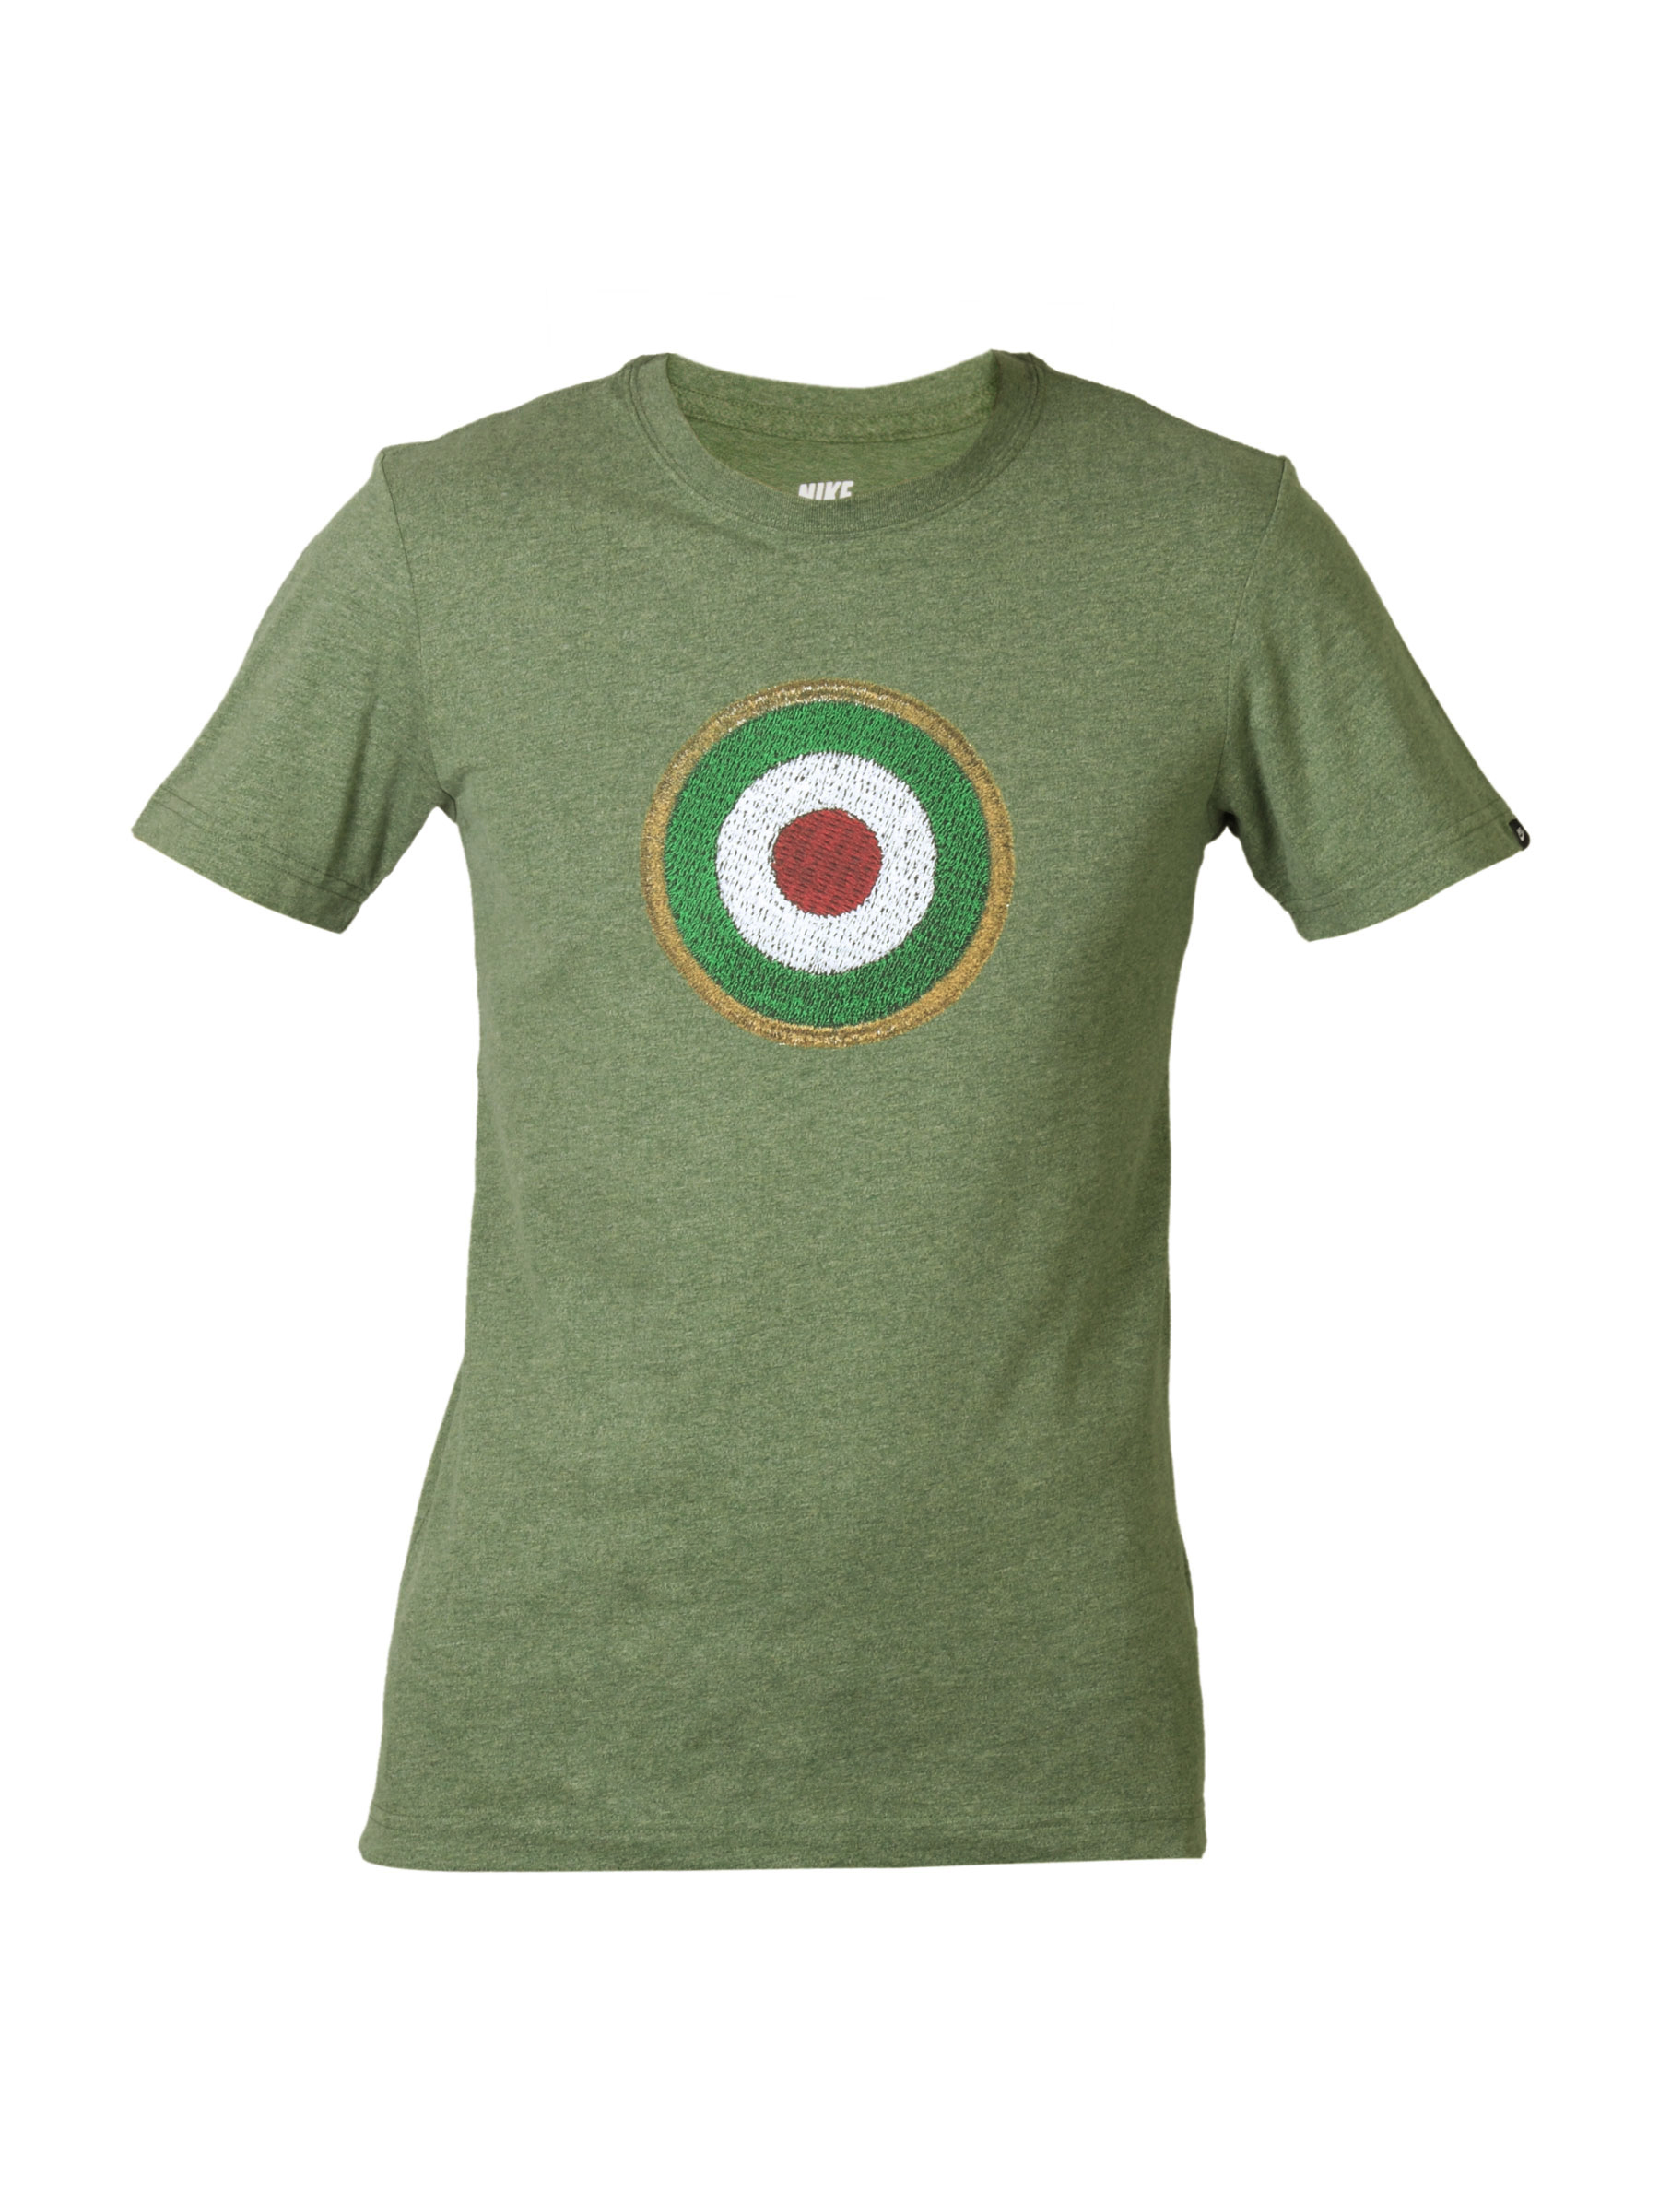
Nike Men Printed Green T-shirt
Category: Apparel / Topwear / Tshirts
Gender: Men
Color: Green
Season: Summer 2012
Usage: Casual